United Nations Economic and Social Commission for Asia and the Pacific

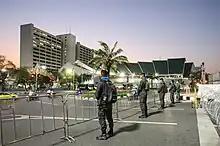
The commission's headquarters in Bangkok, Thailand

The commission was originally located in Shanghai, China, from its foundation until 1949, when it moved its headquarters to the United Nations Conference Centre in Bangkok, Thailand.